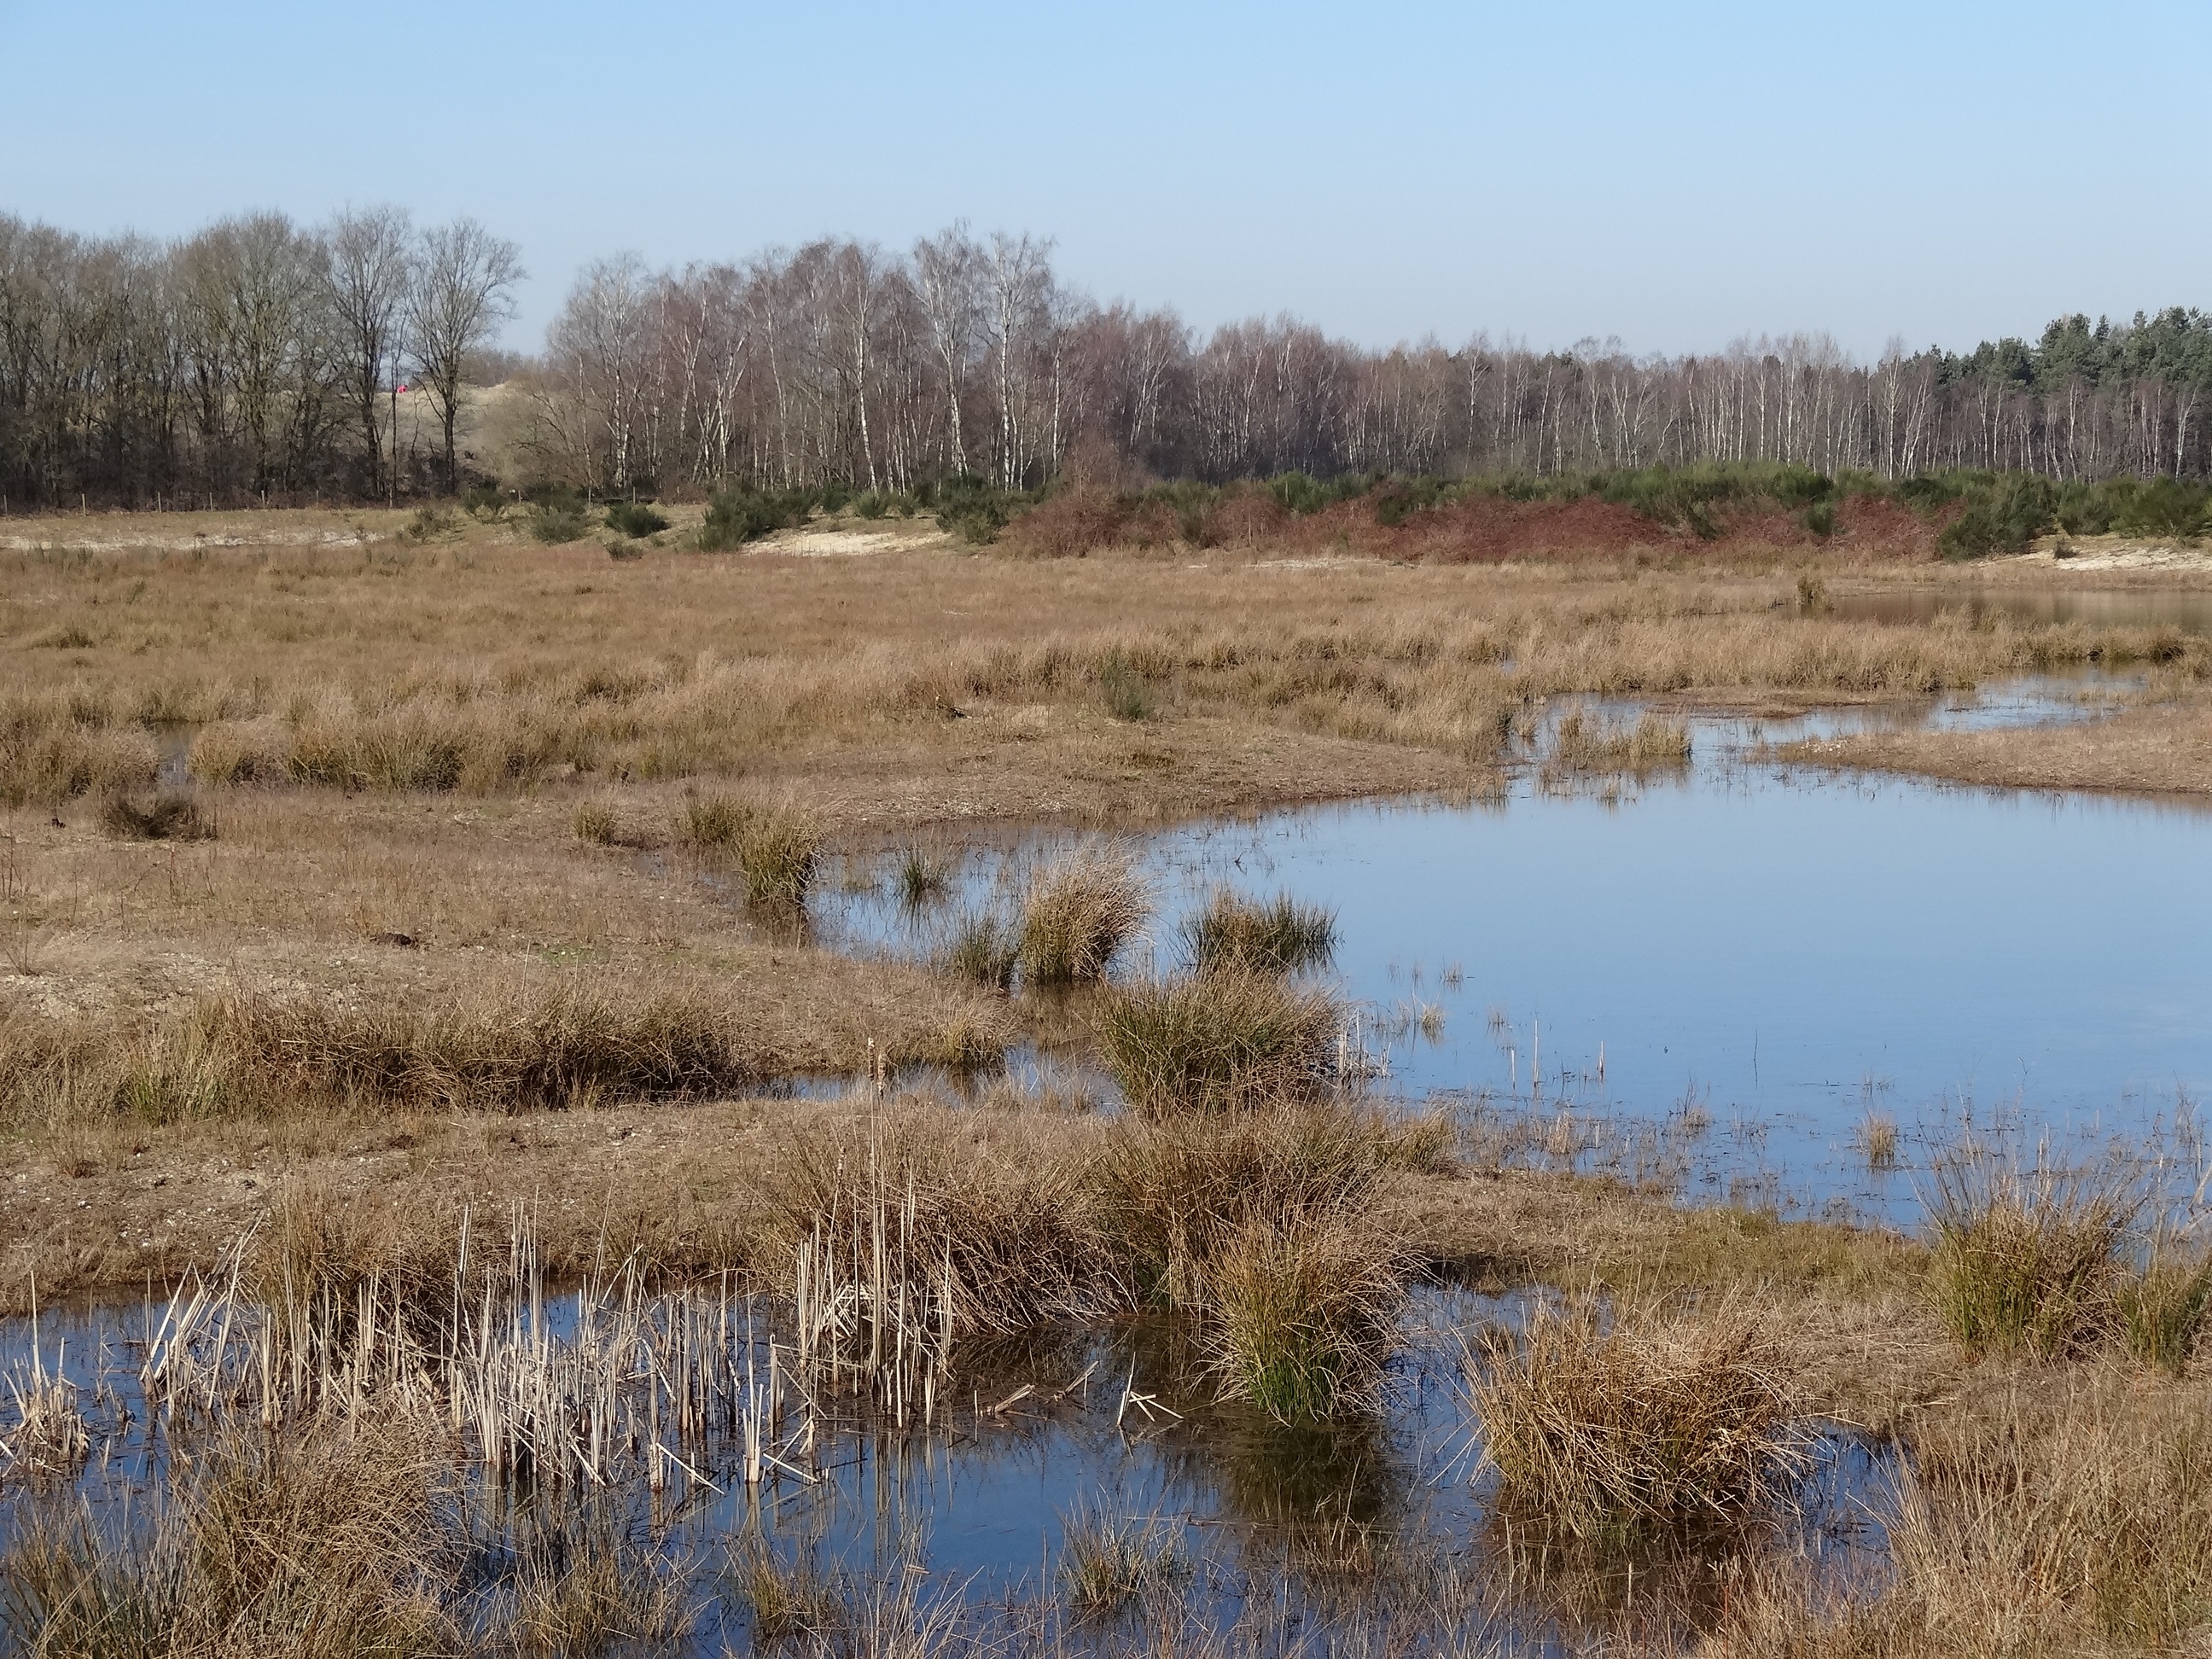
landscape, water, nature, grass, marsh, swamp, sun, prairie, air, reed, pond, spring, blue, rest, waterway, plain, plants, blue sky, trees, skies, netherlands, grassland, bright, wetland, bog, floodplain, habitat, natural water, of course, ecosystem, tundra, grasses, steppe, salt marsh, plas, brabant, fen, north brabant, natural environment, grass family